Alphonse W. Salomone Jr.

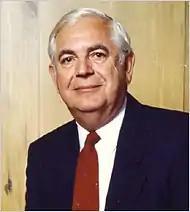
Alphonse W. Salomone Jr.

Alphonse W. Salomone Jr. (sometimes misspelled Salamone; 1919—March 16, 1993) was a Canadian-American hotelier of Italian descent, referred to by Ward Morehouse III as "one of the country's most respected hotelmen". He is best known for being the Vice President of the Hilton Hotel Corporation's Eastern properties and the manager of the prestigious Washington and New York Hiltons, and New York's Plaza Hotel, Ritz-Carlton, and the Waldorf Astoria New York.